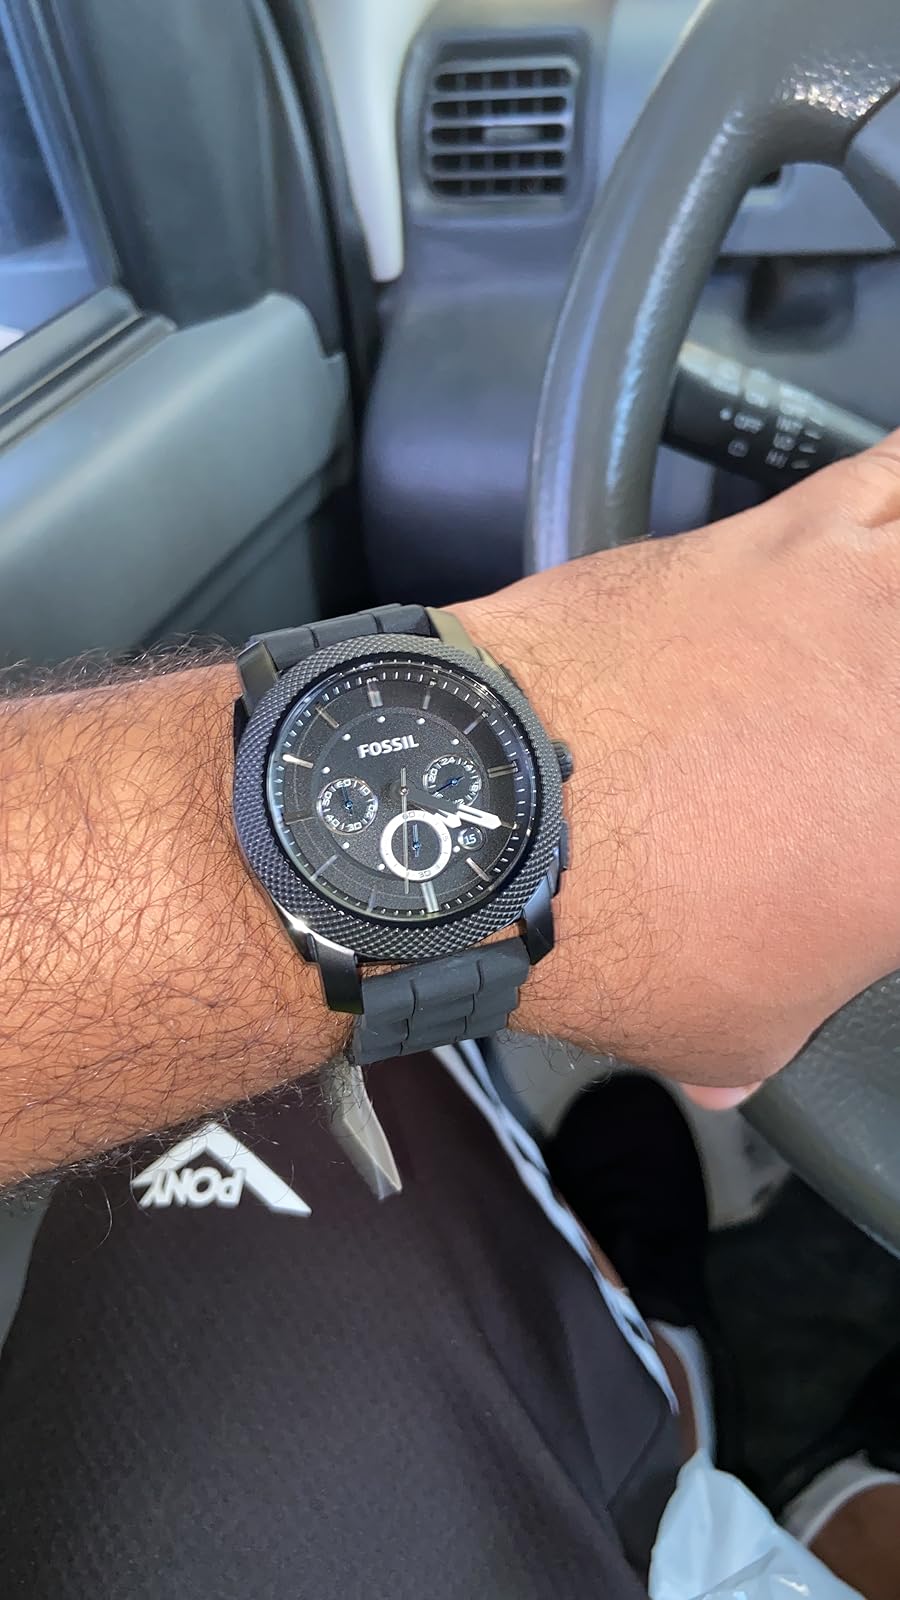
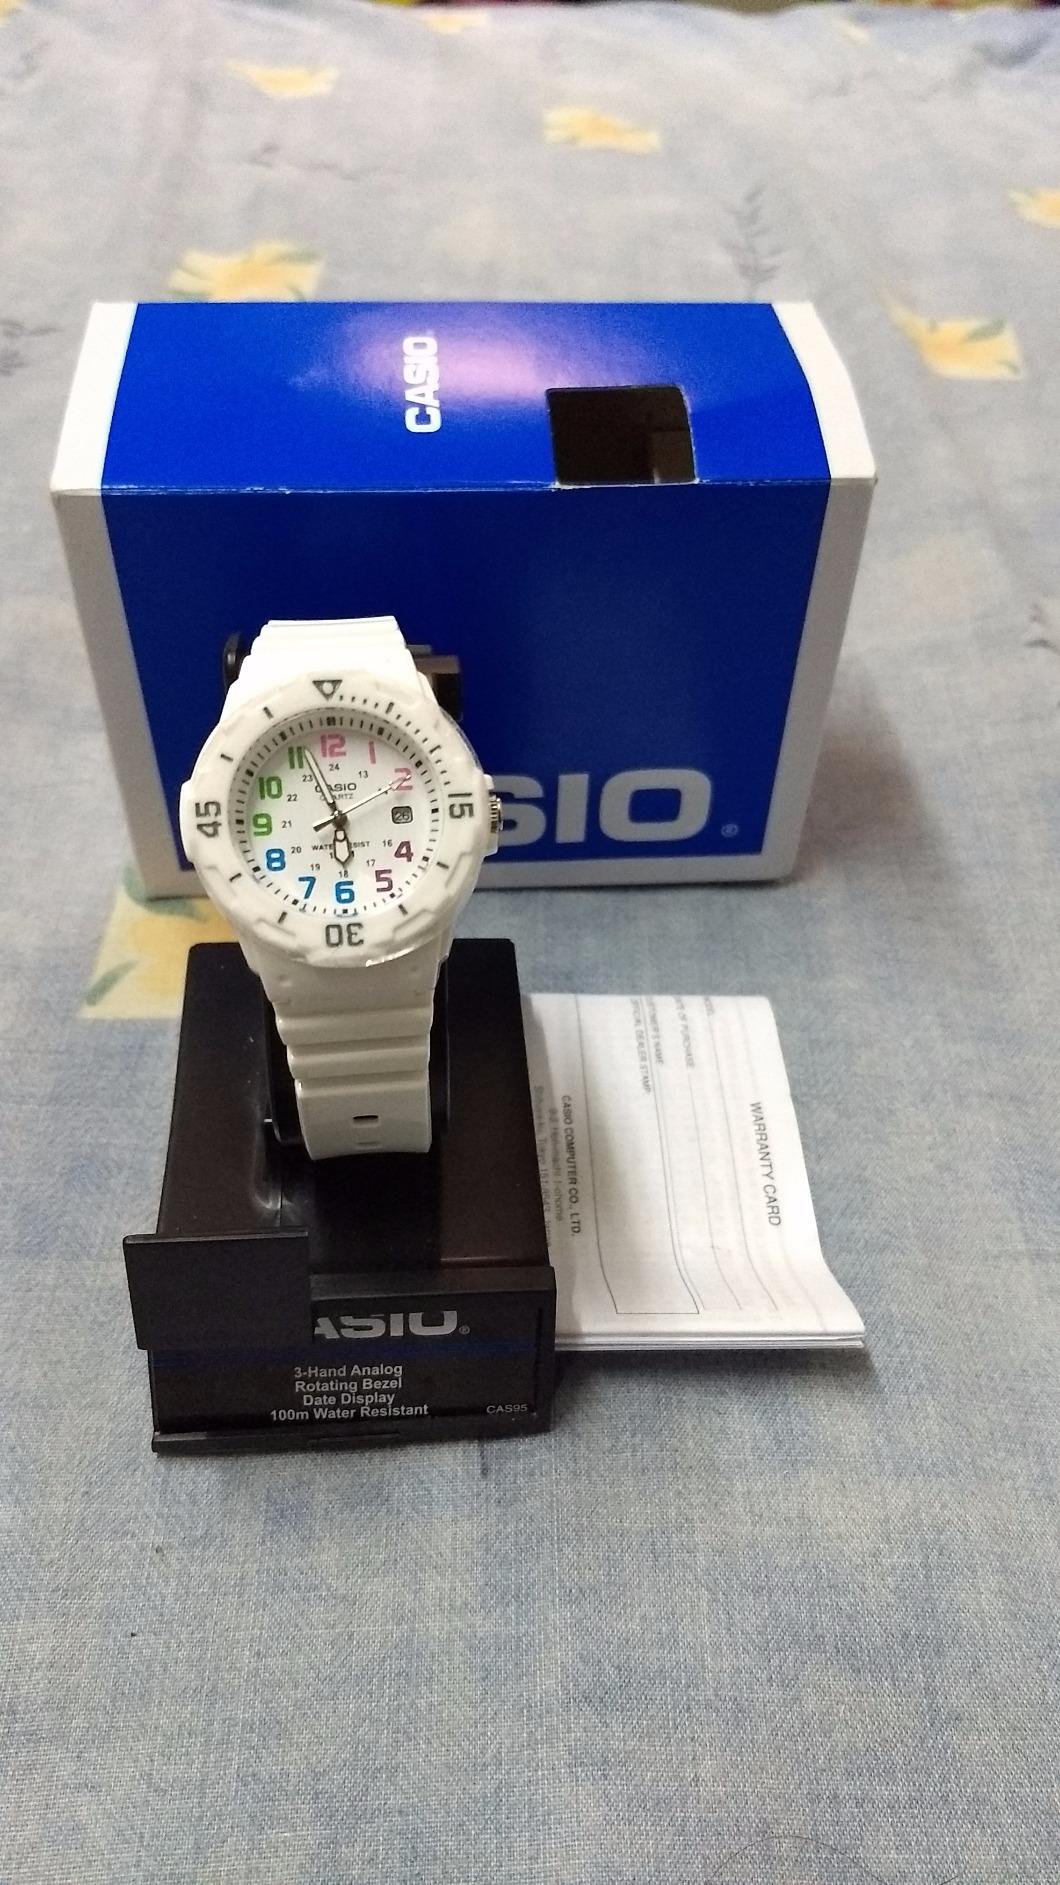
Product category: accessories_watch
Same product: no